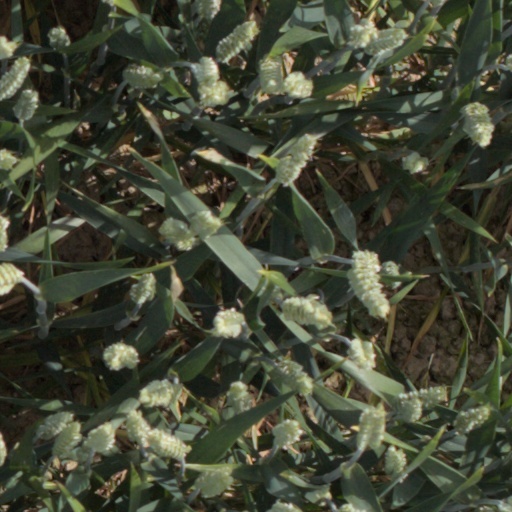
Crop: wheat